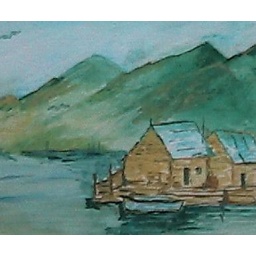
Relaxing at the lake near the mountain